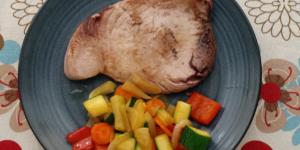
atun a la plancha